2020 Dungan–Kazakh ethnic clashes

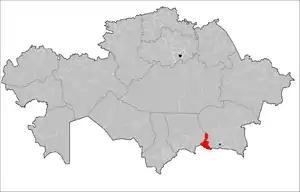
Location of the Korday District in Kazakhstan, where the ethnic clashes happened

The 2020 Dungan–Kazakh ethnic clashes or Korday conflict was an ethnic conflict between ethnic Kazakhs and ethnic Dungans (a Muslim group with Chinese origins) in the village of Masanchi within the Korday District of Kazakhstan. As a result of the conflict, 11 people died, 185 were injured (34 of them having to be hospitalized) and 47 persons were arrested. It provoked damages costing around KZ₸1.7 billion (US$4.44 million) and the displacement of around 20,000 people to neighboring Kyrgyzstan.